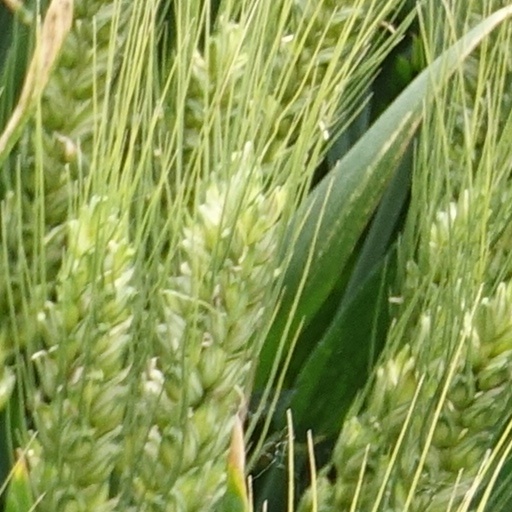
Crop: wheat